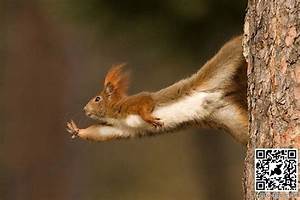
Label: scoiattolo